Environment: real
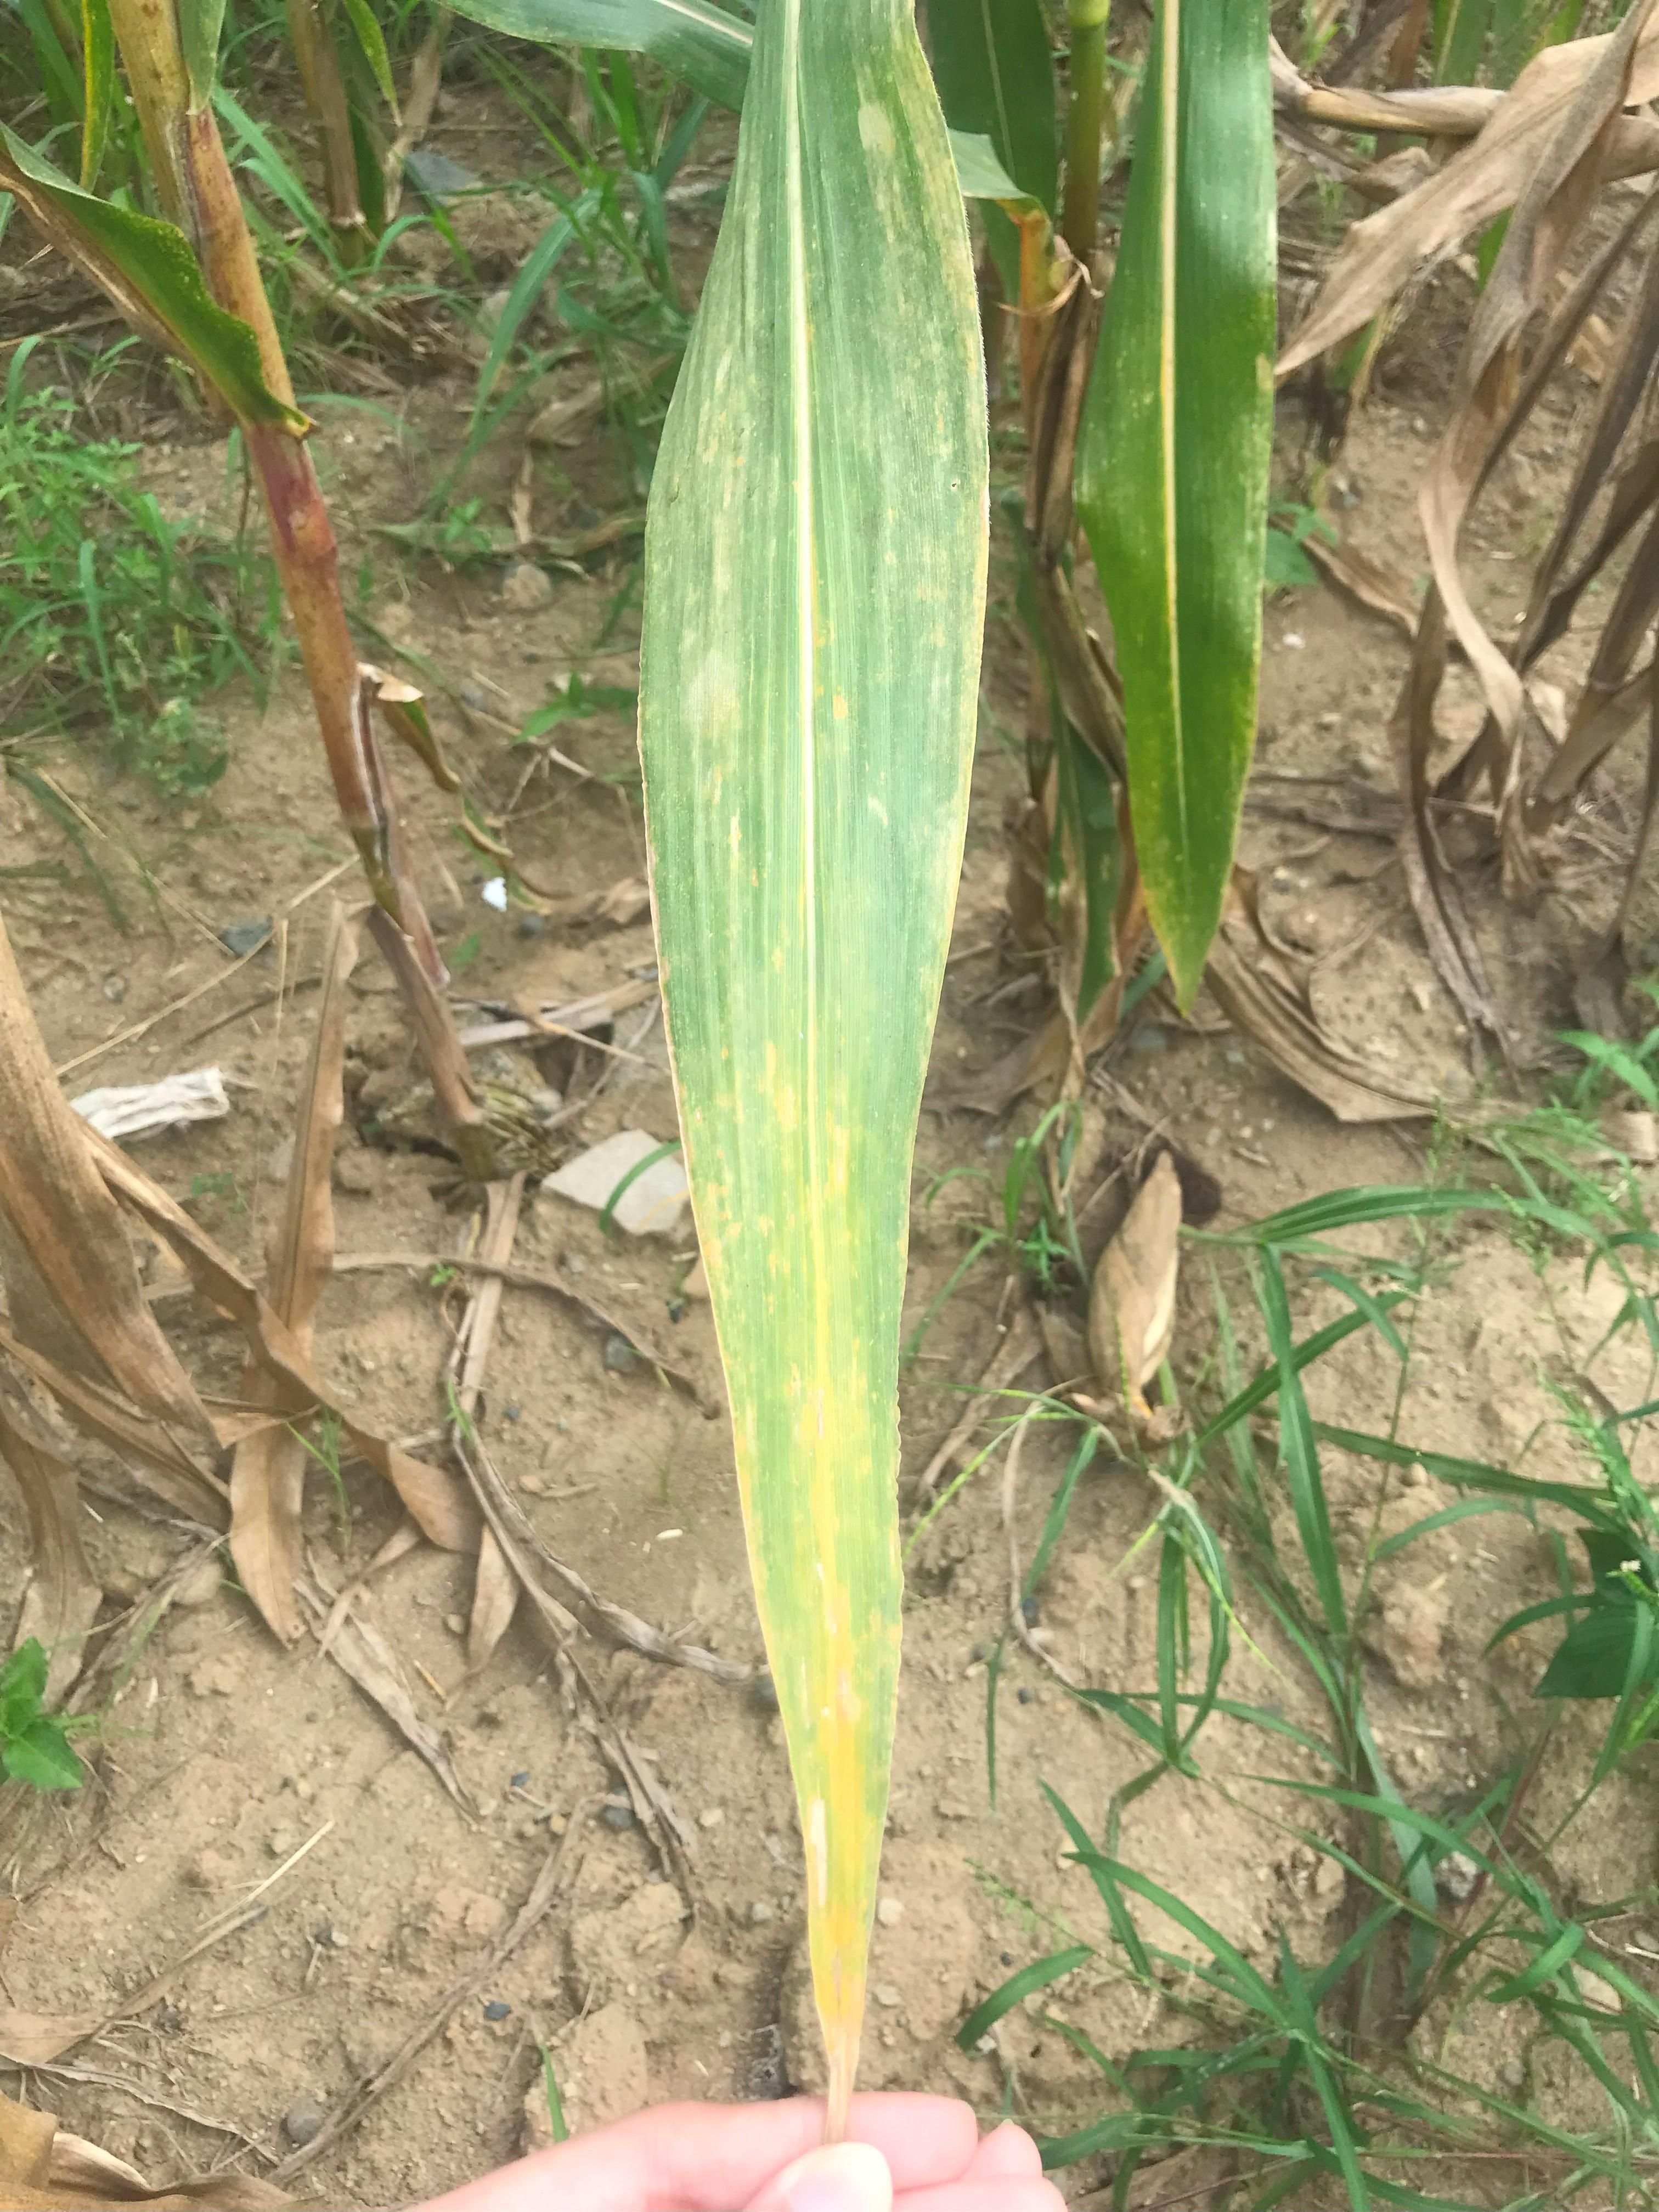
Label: nitrogen_deficiency